Veerabhadram Chowdary

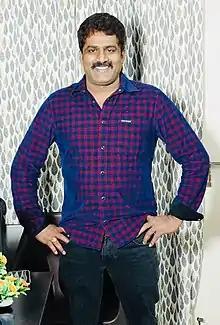
Veerabhadram Chowdary in Cinivaram Programme (2021)

Veerabhadram Chowdary is an Indian film director known for his works in Telugu cinema.